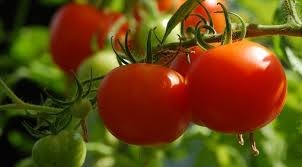
Label: tomato